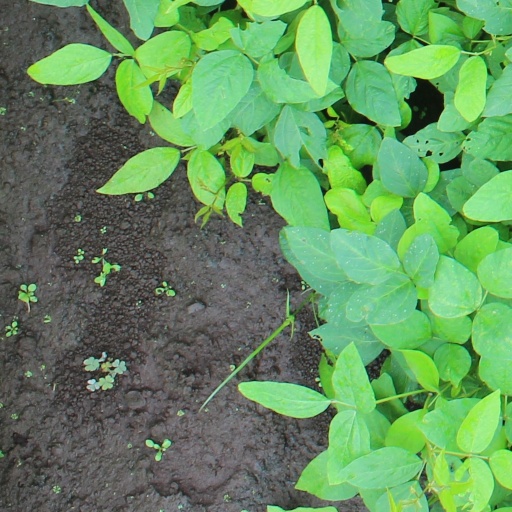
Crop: soybean